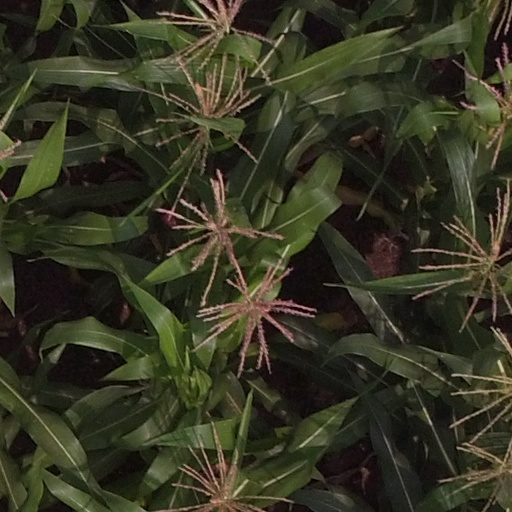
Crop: maize; corn